Chrysanthemum stone

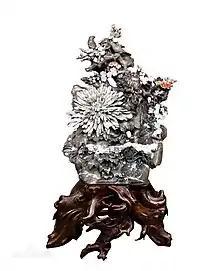

Colored chrysanthemum stone is a natural flower in geology. It is only produced in Liuyang, Hunan province. The shape of the petals is lifelike, rich in layers, hard and fine in texture, and the jade is crystal clear, just like the autumn chrysanthemum in full bloom against the frost. It is rich in stone color, tough and fine in stone, and contains strontium, selenium and other trace elements beneficial to human body, which highlights the rarity of chrysanthemum stone.